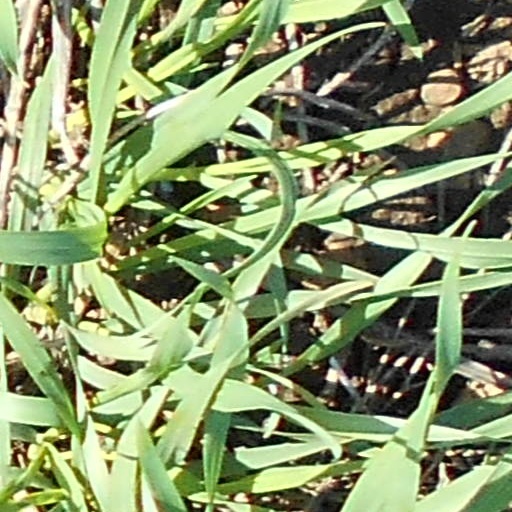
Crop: wheat